Vlad Iordăchescu

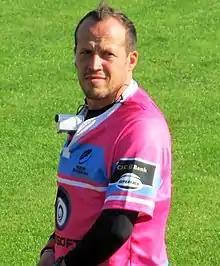
Vlad Iordăchescu officiating in Romanian SuperLiga in 2015

Vlad Iordăchescu (born 9 September 1984) is a Romanian rugby referee who mainly referees club rugby in such tournaments as the Romanian SuperLiga.